Dragon Quest

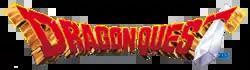

previously published as Dragon Warrior in North America until 2005, is a series of role-playing video games created by Japanese game designer Yuji Horii (Armor Project), character designer Akira Toriyama (Bird Studio), and composer Koichi Sugiyama (Sugiyama Kobo) and published by Square Enix (formerly Enix). Since its inception, development of games in the series have been outsourced to a plethora of external companies until the tenth installment, with localized remakes and ports of later installments for the Nintendo DS, Nintendo 3DS, and Nintendo Switch being published by Nintendo outside of Japan. With its first game published in 1986, there are eleven main-series games, along with numerous spin-off games. In addition, there have been numerous manga, anime and novels published under the franchise, with nearly every game in the main series having a related adaptation.